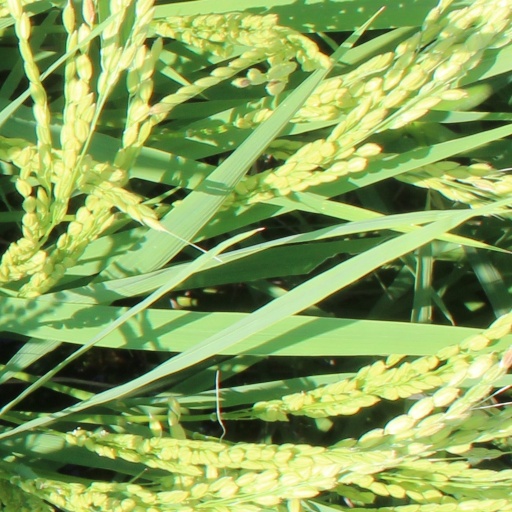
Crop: rice